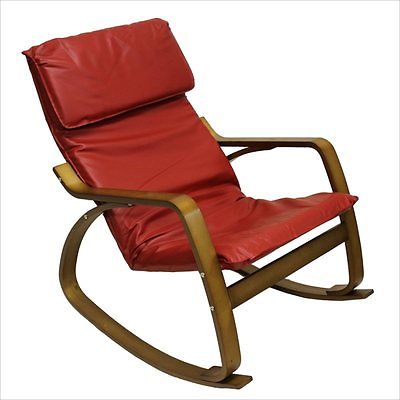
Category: chair